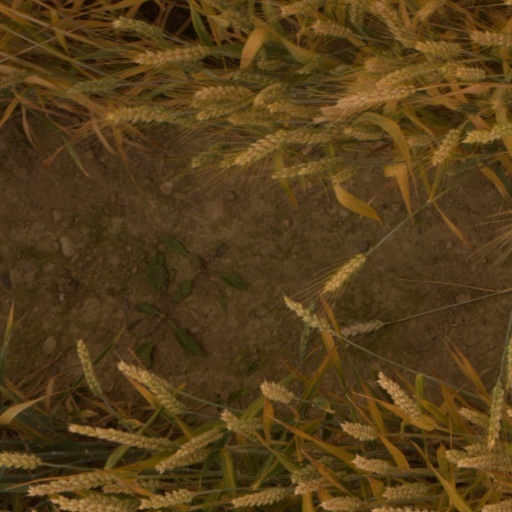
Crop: wheat